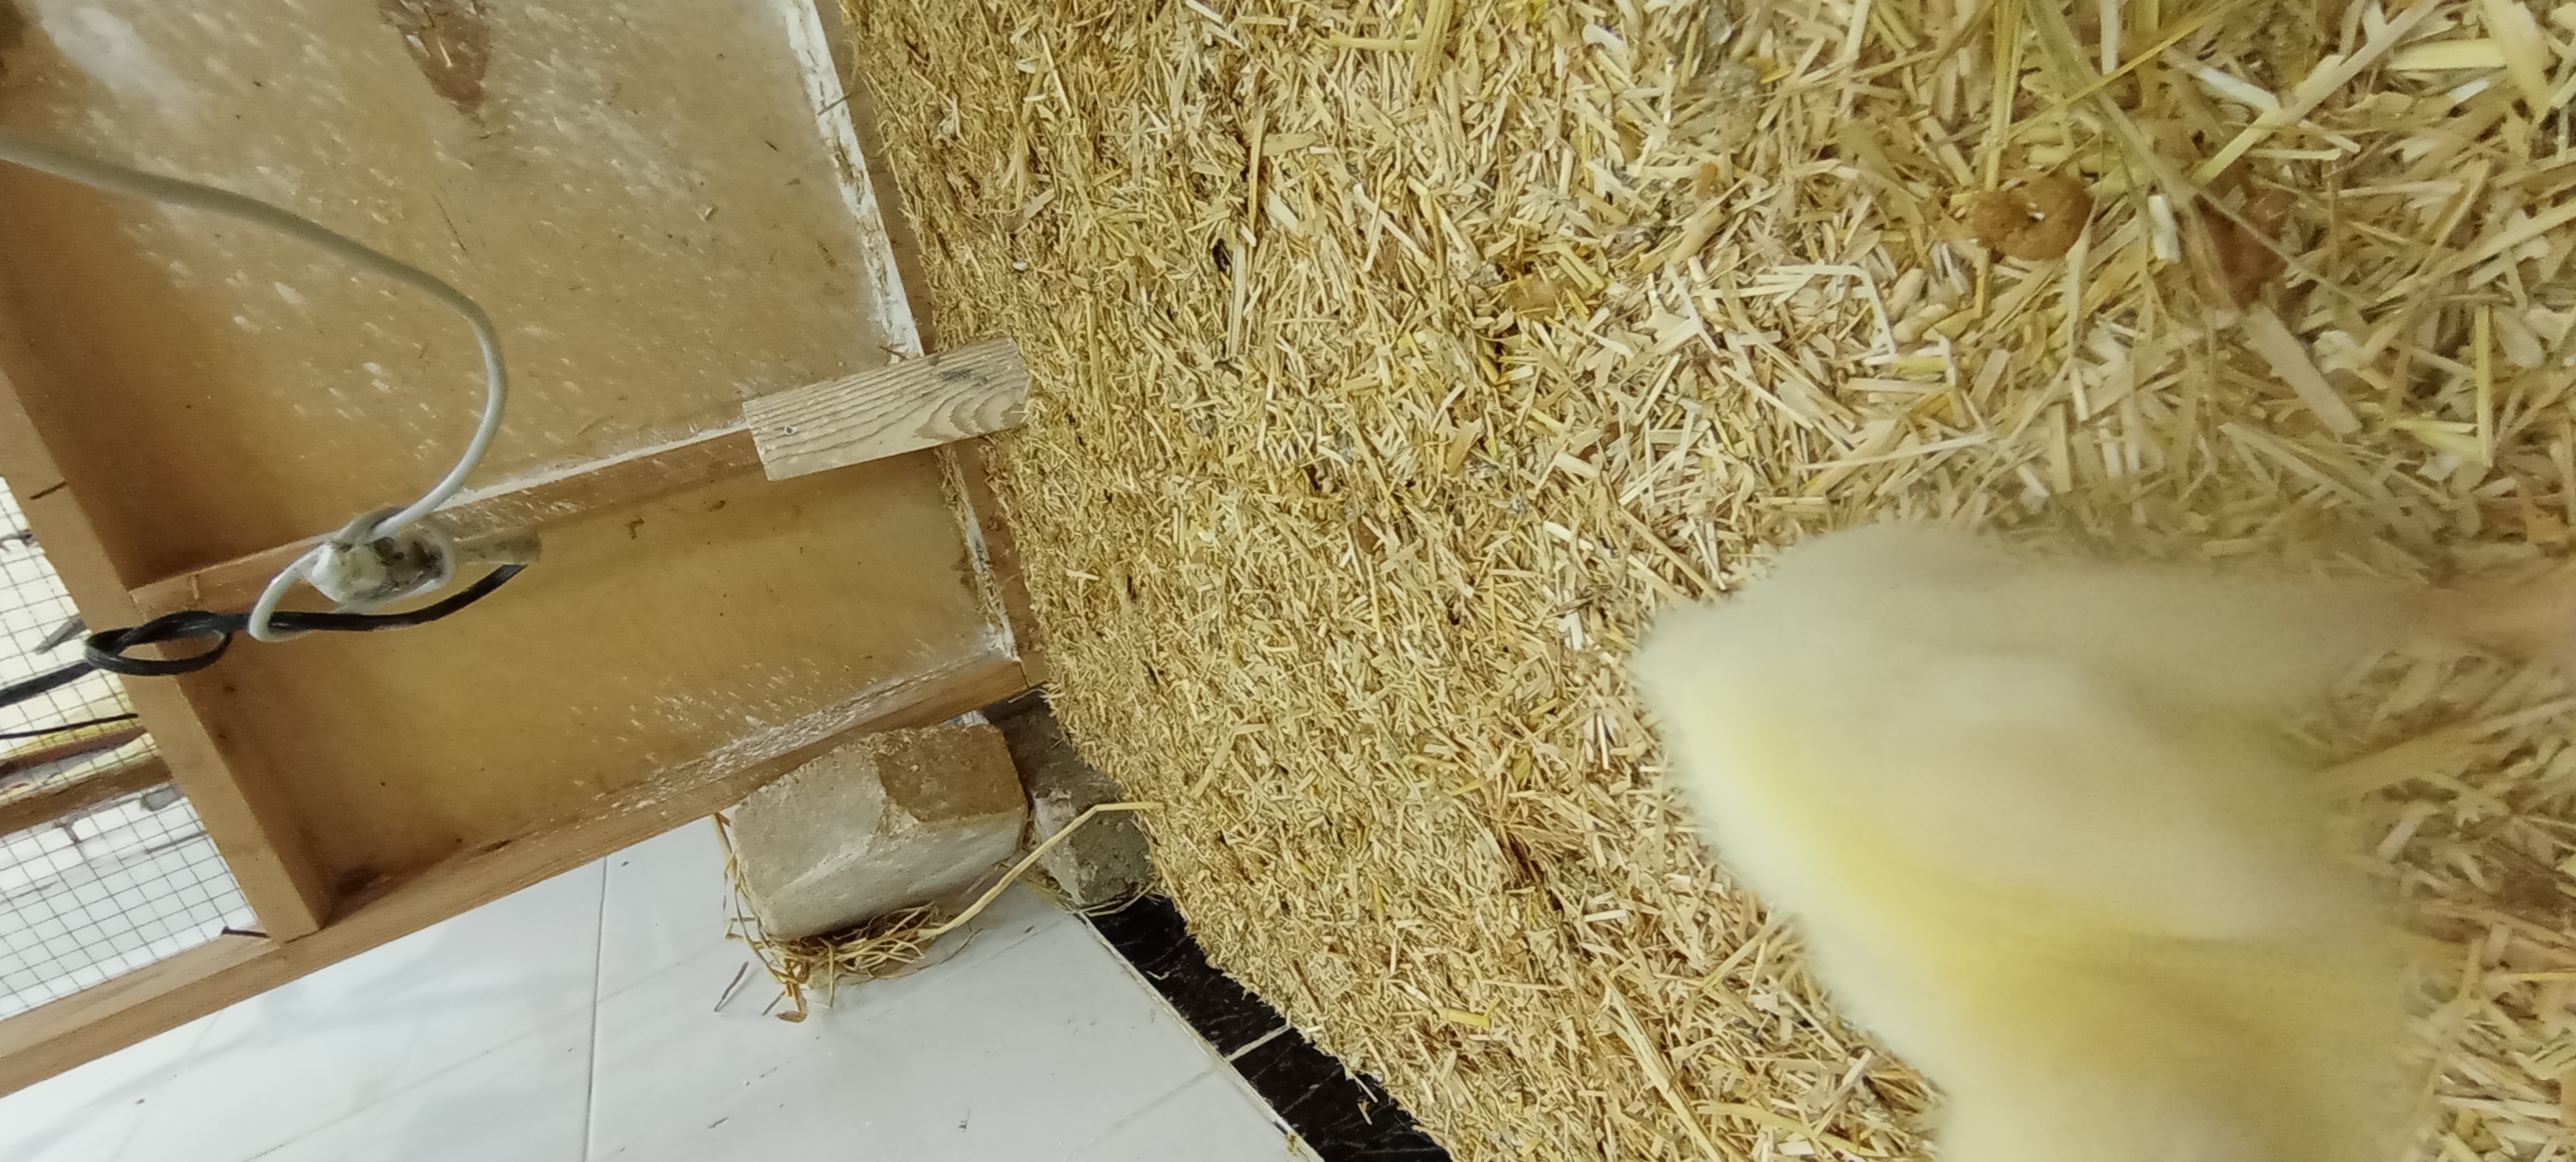
Weight: 184 g